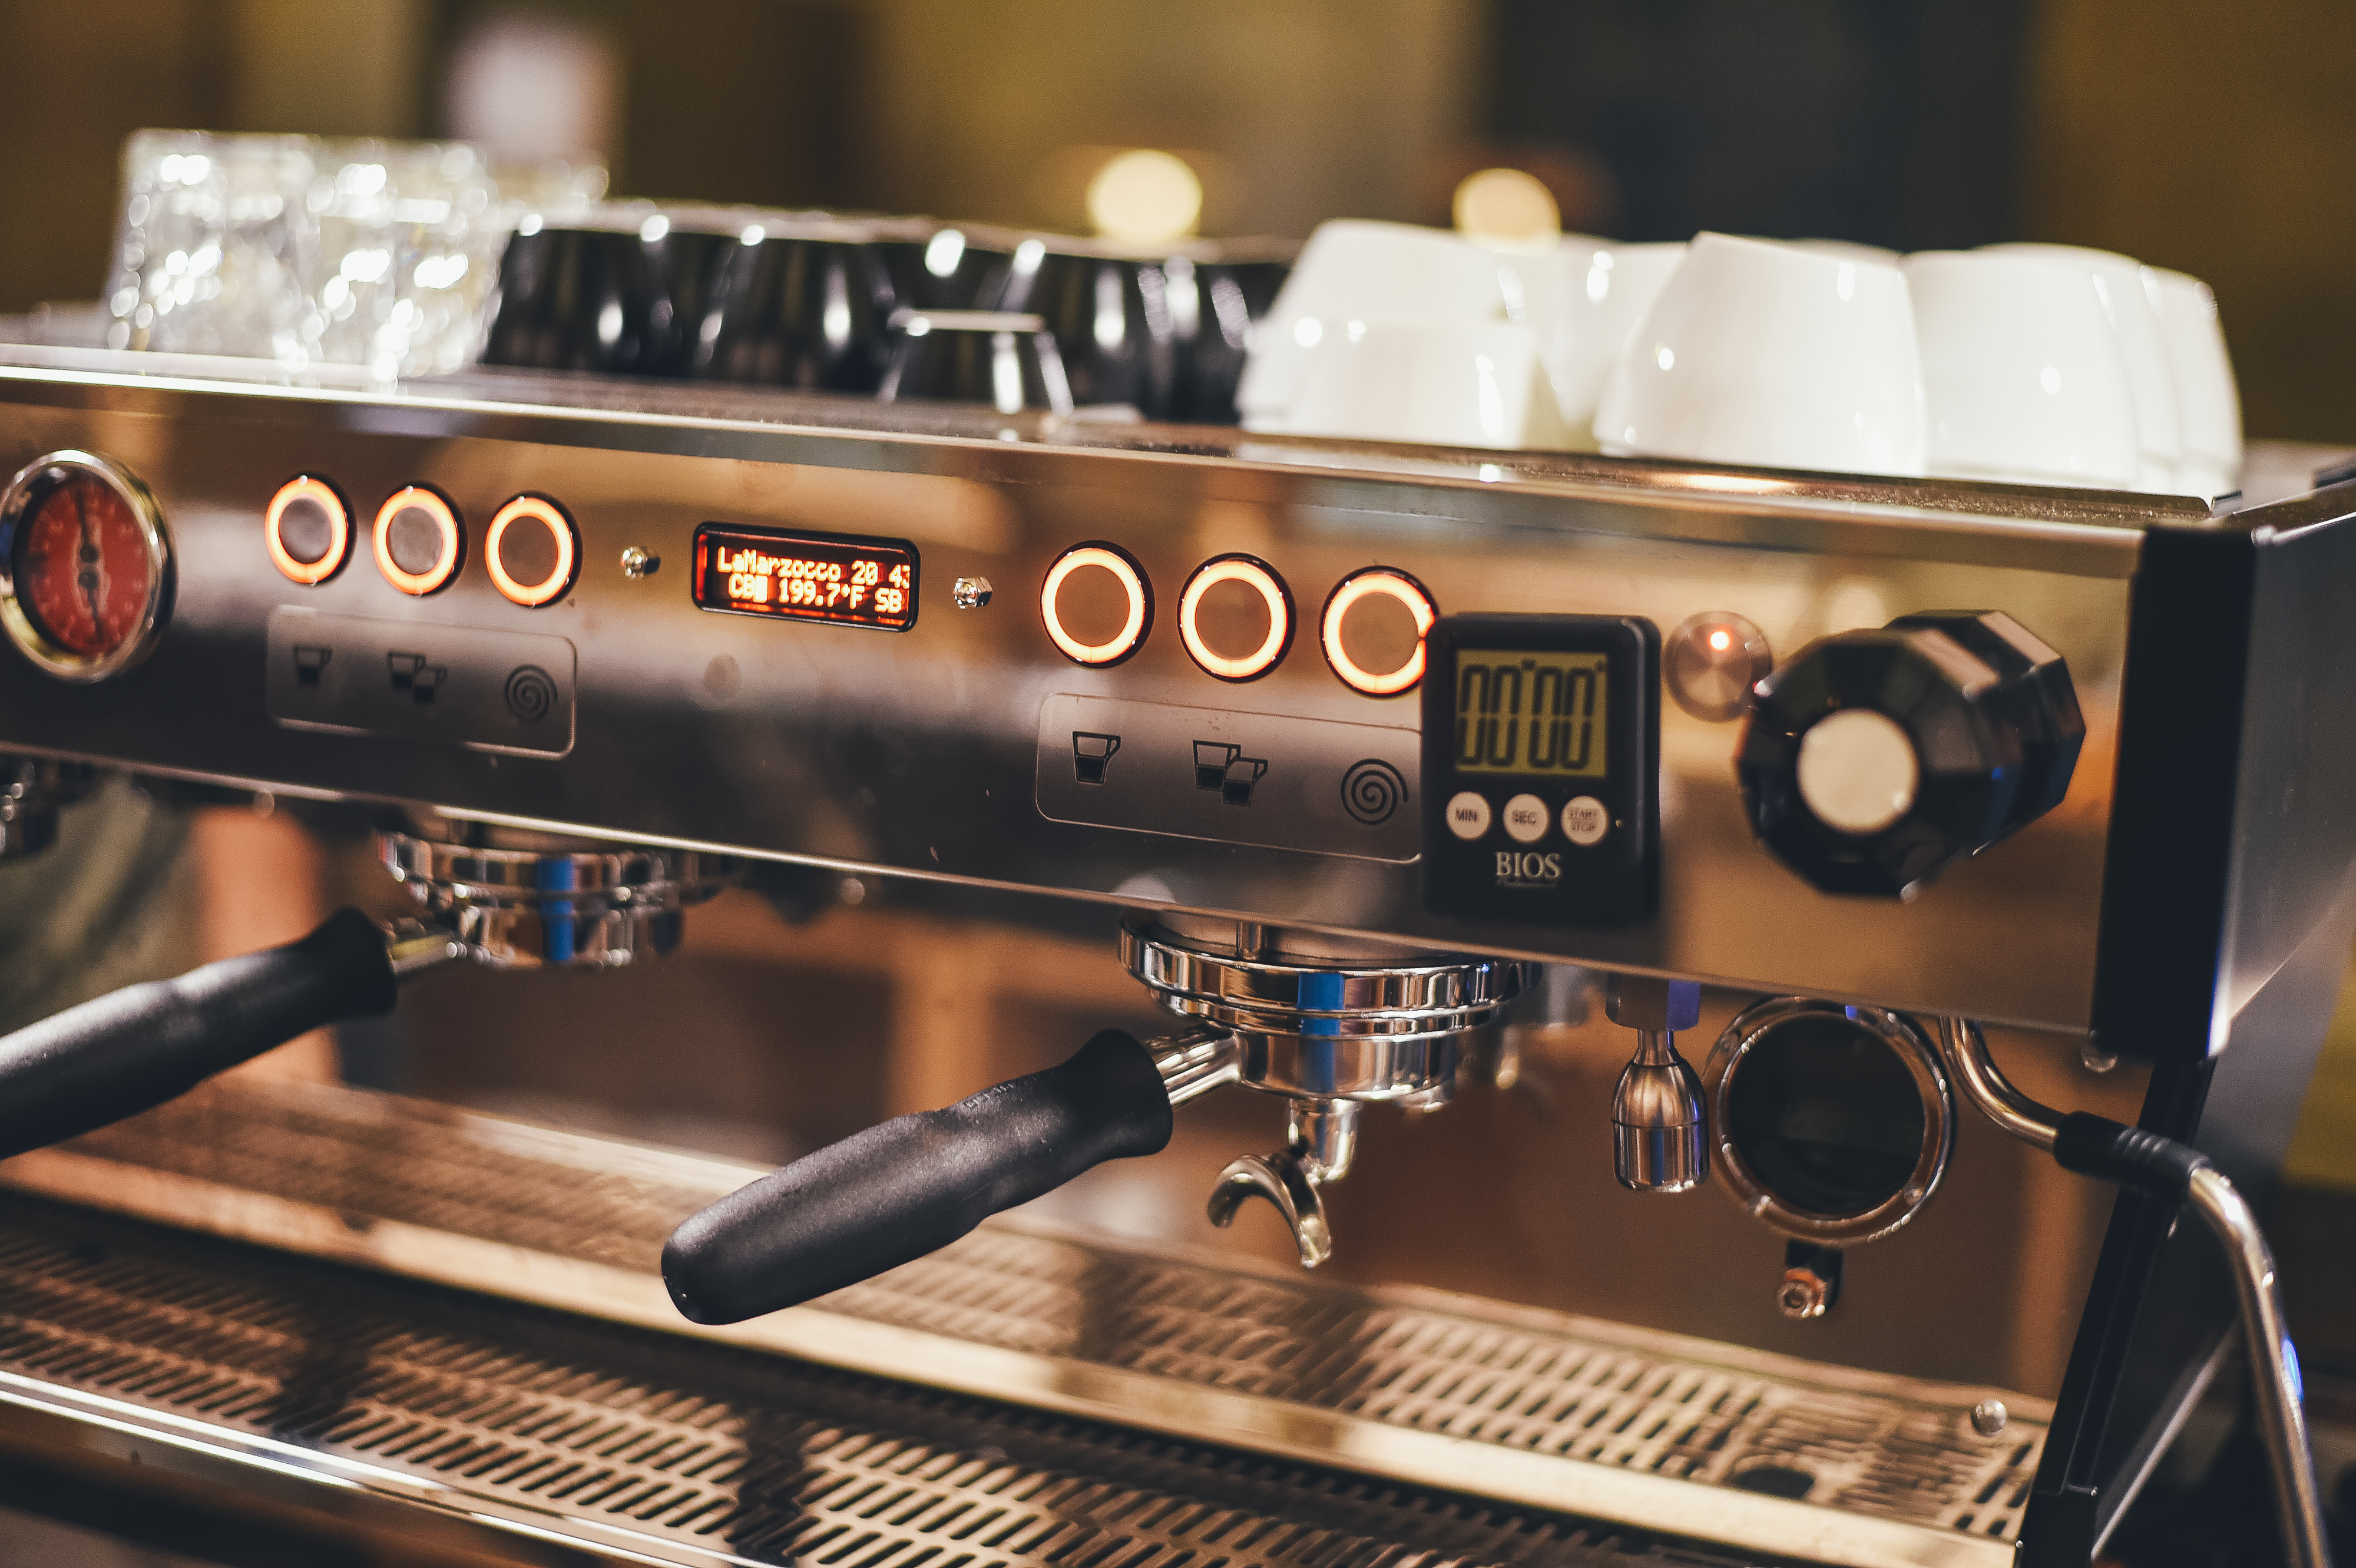
cafe, guitar, drink, coffee machine, coffee maker, cups, drums, mugs, electronic instrument